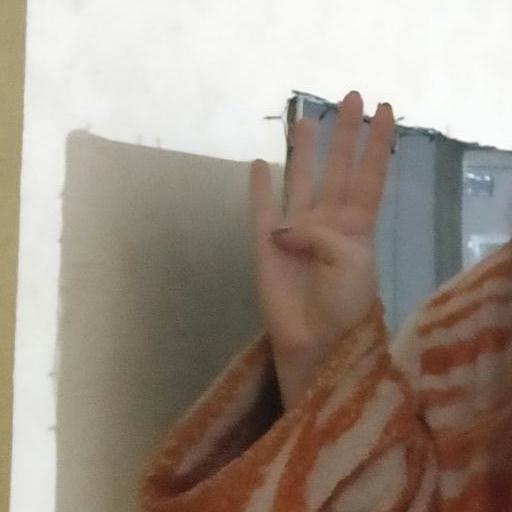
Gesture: four